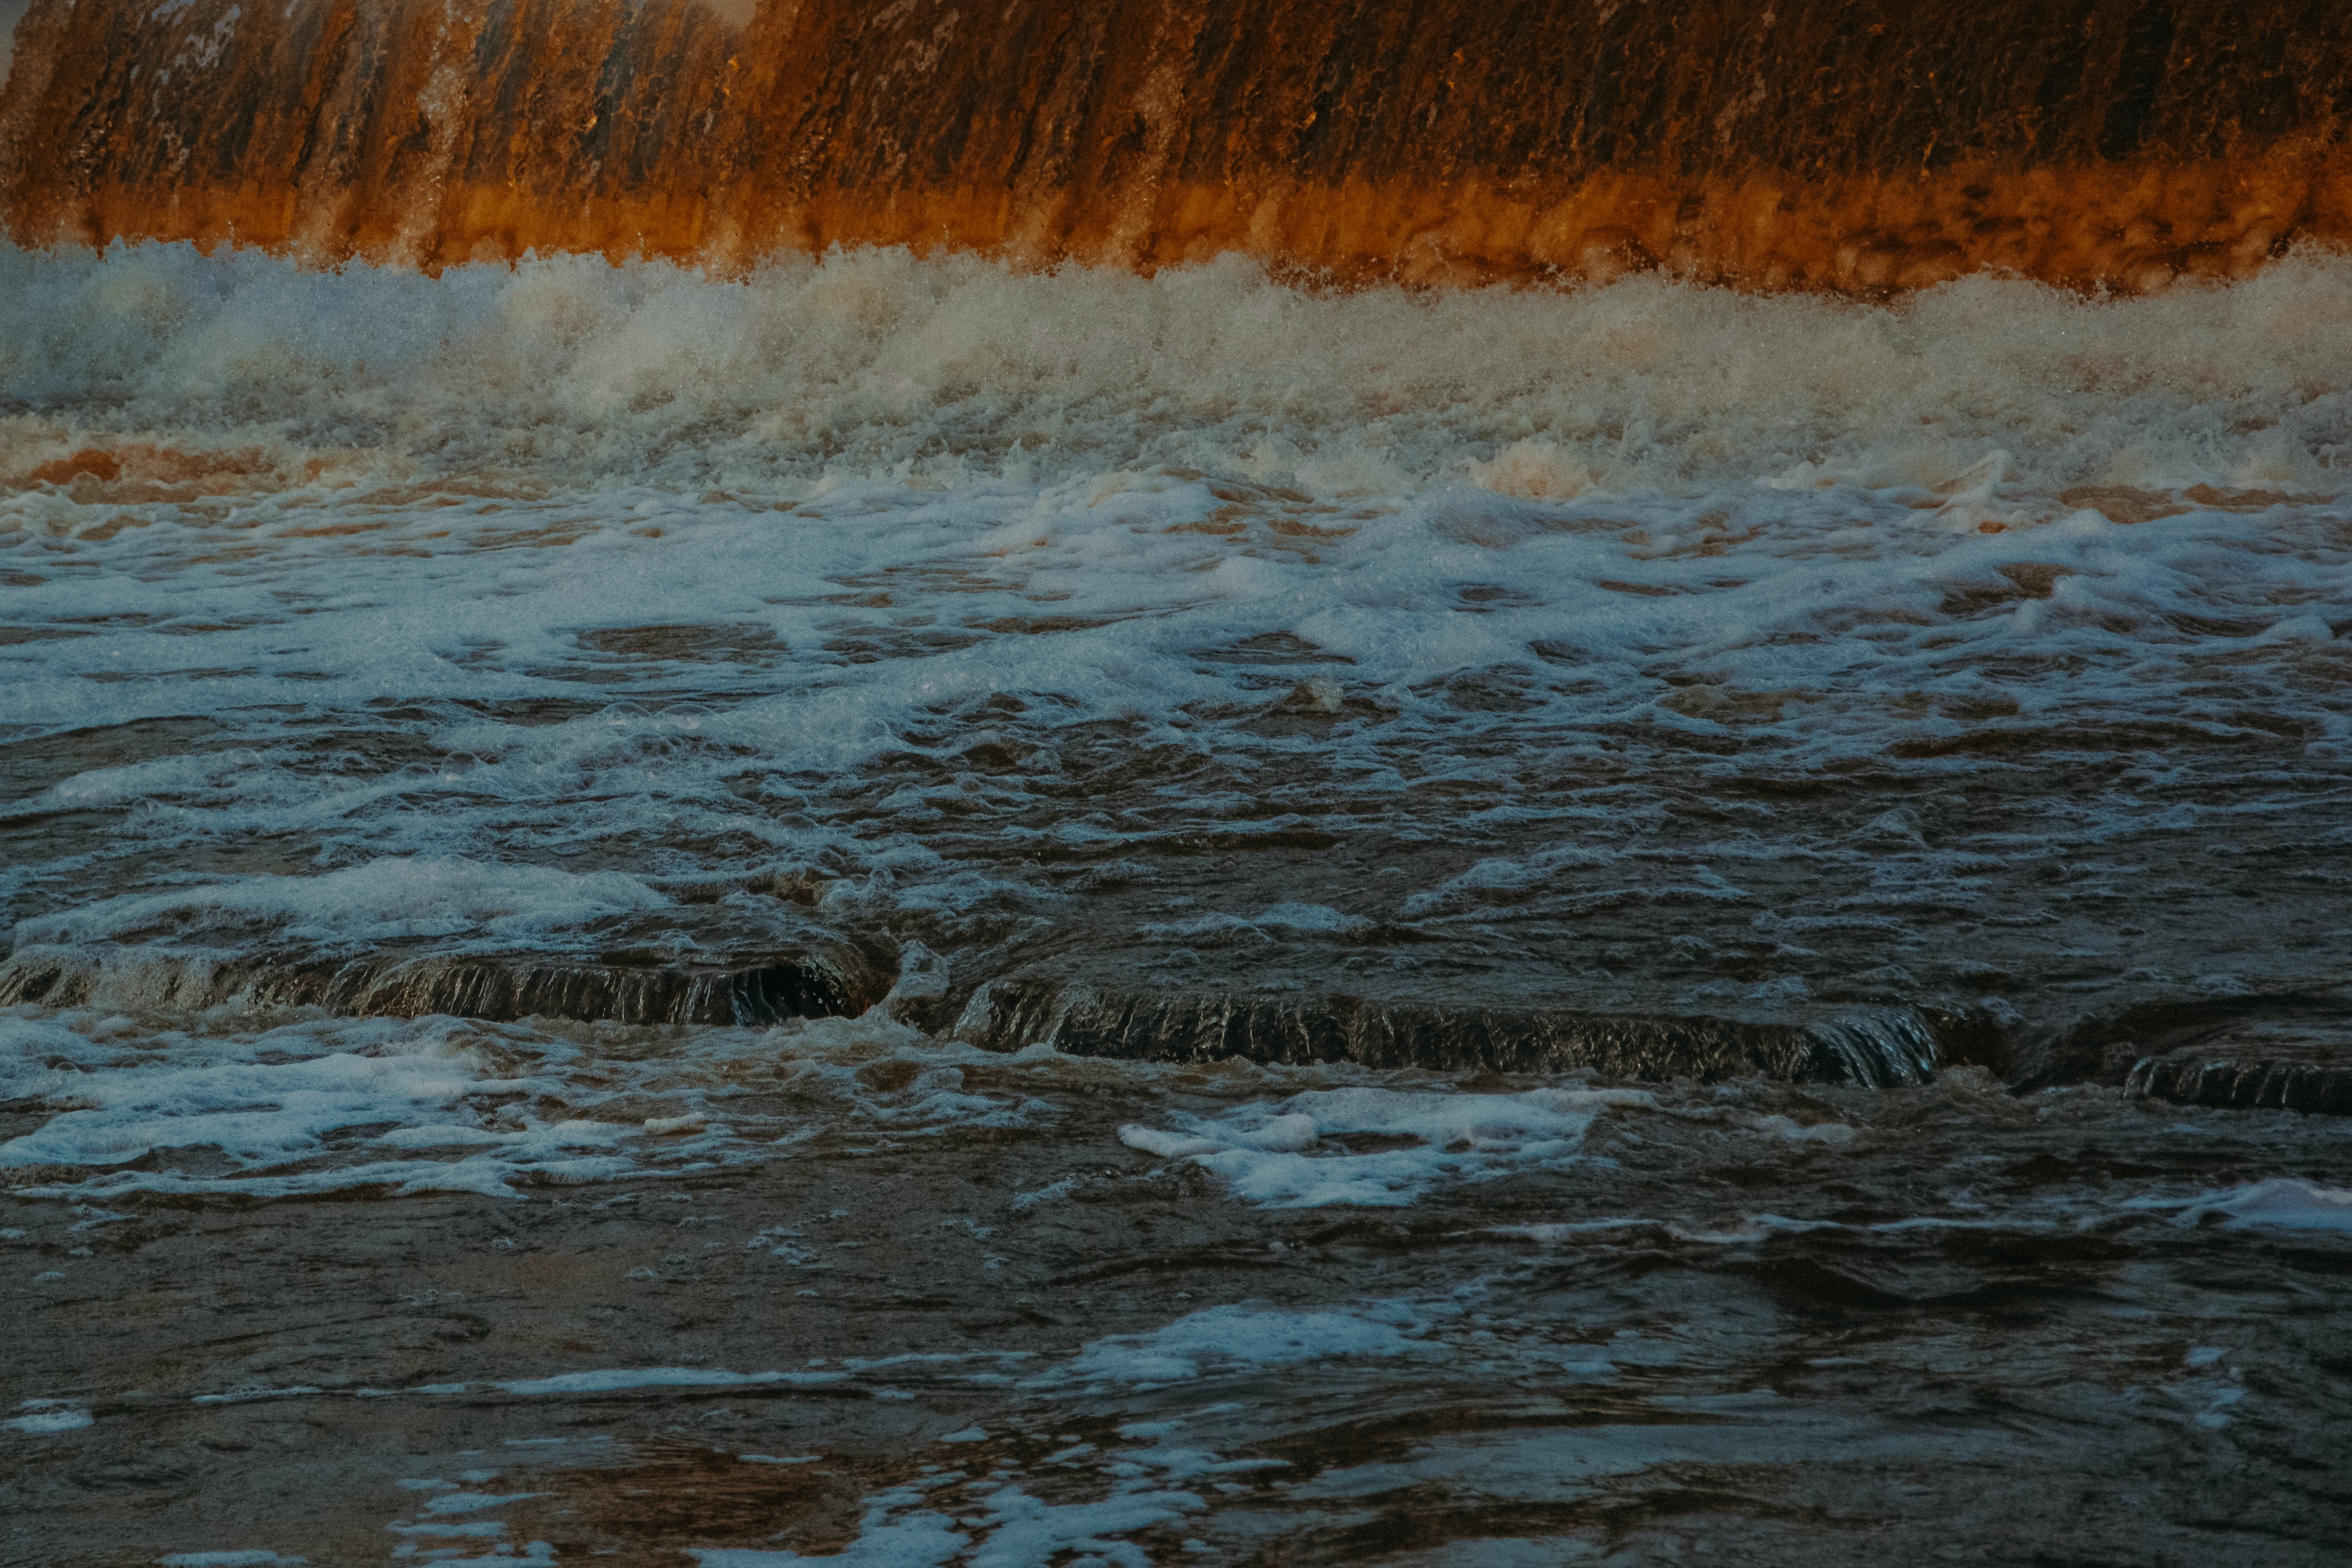
water, wave, sky, sea, ocean, river, shore, tide, reflection, geological phenomenon, wind wave, rock, watercourse, coast, geology, cloud, evening, bank, horizon, lake, winter, channel